Karl Malden

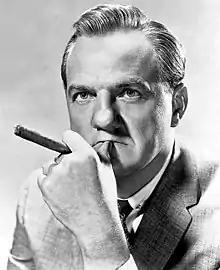
Publicity photo, s

Karl Malden (born Mladen George Sekulovich; March 22, 1912 – July 1, 2009) was an American stage, movie and television actor who first achieved acclaim in the original Broadway productions of Arthur Miller's "All My Sons" and Tennessee Williams' "A Streetcar Named Desire" in 1946 and 1947. Recreating the role of Mitch in the 1951 film of "Streetcar", he won the Academy Award for Best Supporting Actor.